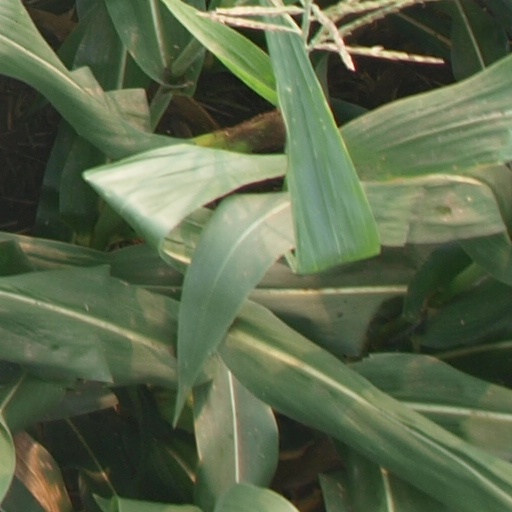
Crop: maize; corn